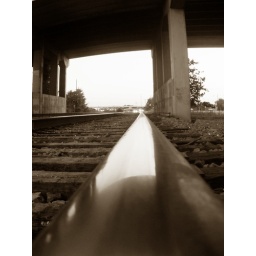
A train track under a bridge i take to work.Song by Norma Jean